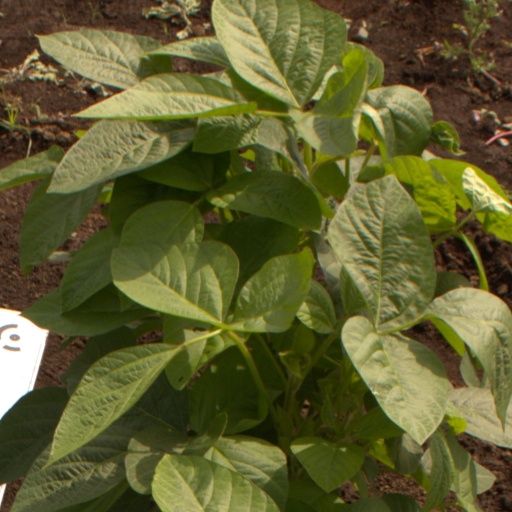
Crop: soybean